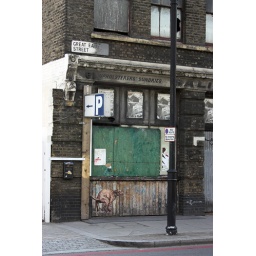
Hand-colored linocut on paper pasted on wall by street artist ELBOW-TOE.